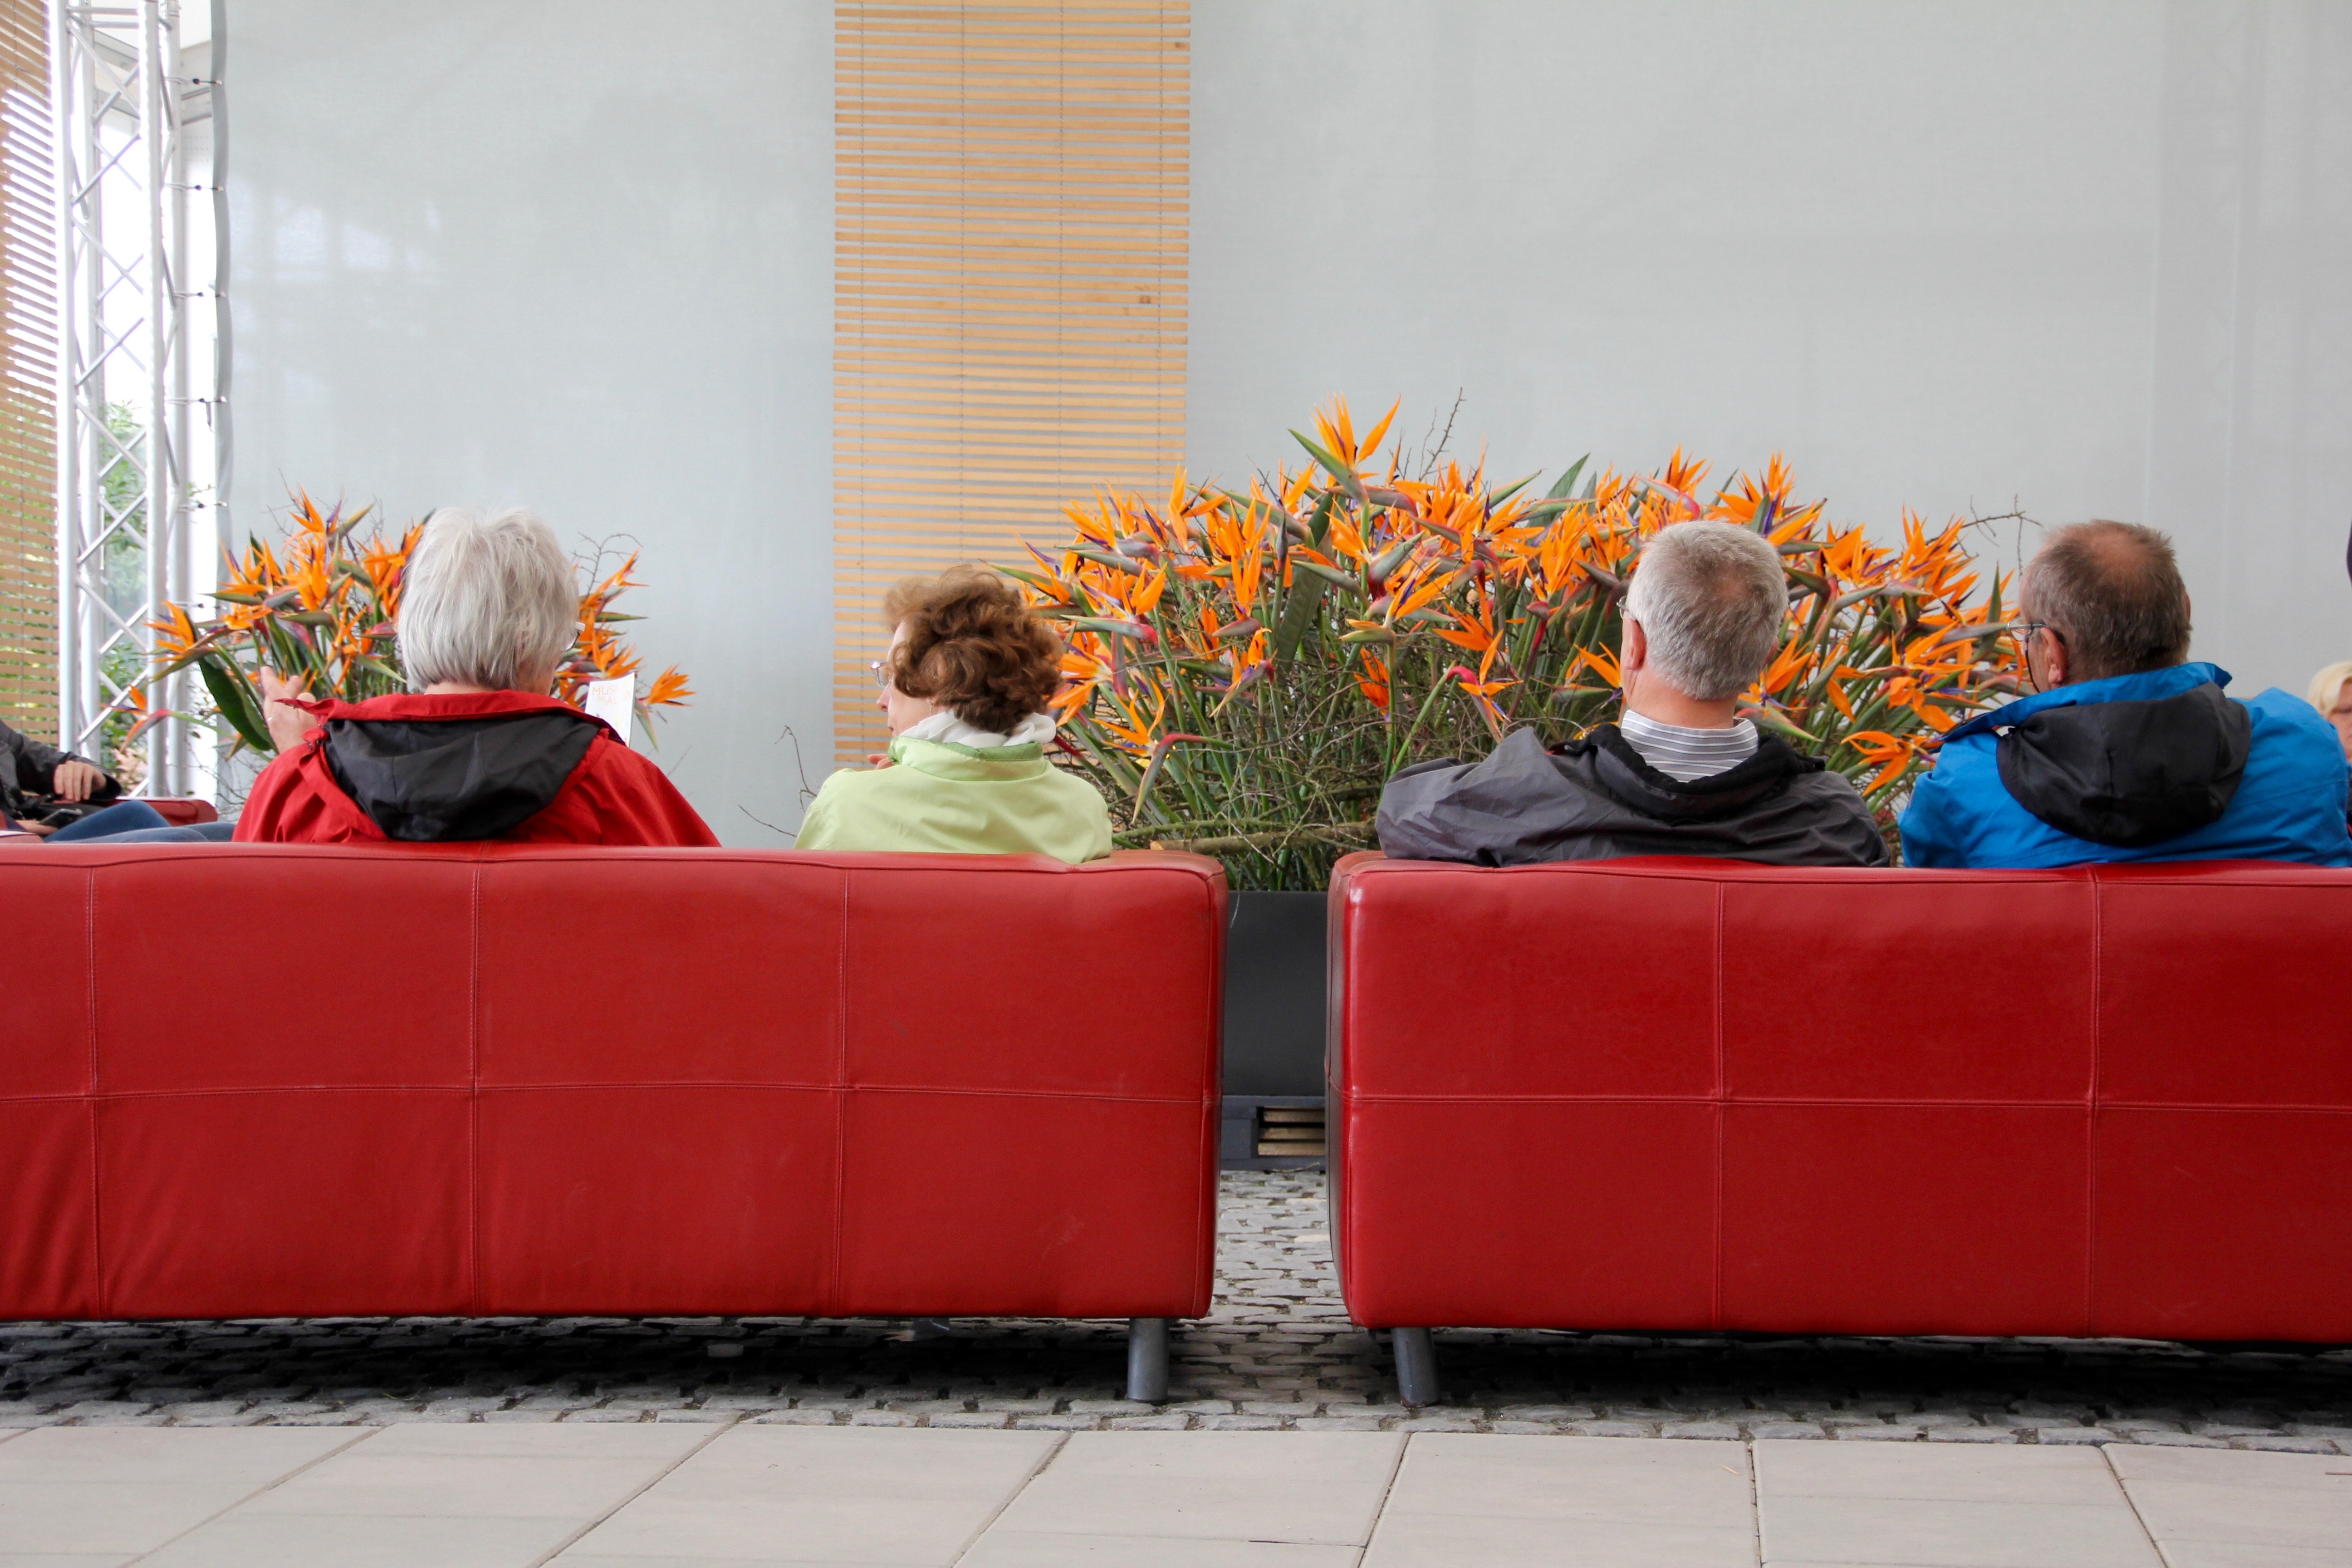
flower, red, color, rest, furniture, sofa, couch, interior design, see, visitors, state garden show, visitors sofa